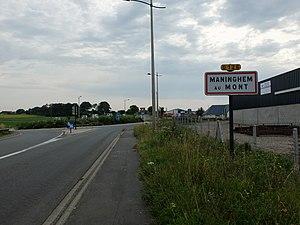
Vue d'une entrée de la commune de Maninghem.
Maninghem, connue également sous le nom de Maninghem-au-Mont, est une commune française située dans le département du Pas-de-Calais en région Hauts-de-France.